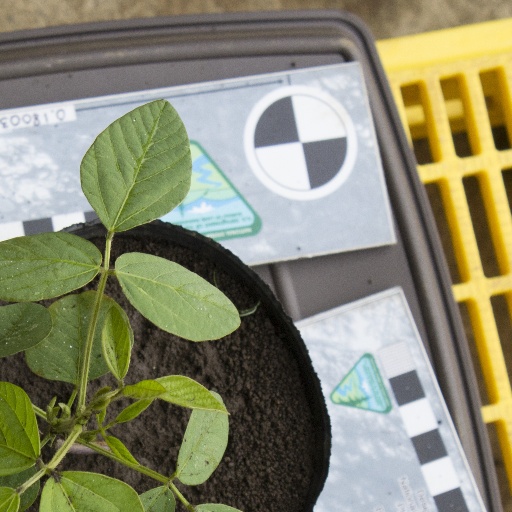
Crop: soybean